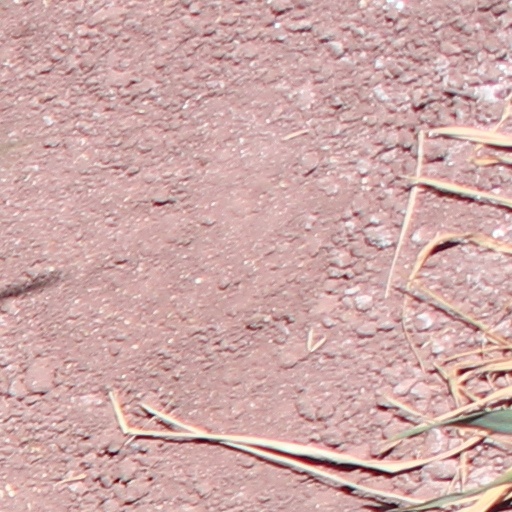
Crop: wheat